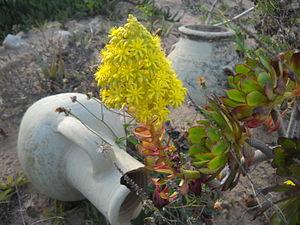
Fleur d'Aeonium arboreum, Prise au jardin à Djerba, cette plante n'appartient pas à la flore locale
Aeonium arboreum, l'aéonium en arbre ou chou en arbre, est une espèce de plantes succulentes, du genre Aeonium, de la famille des Crassulaceae, originaire des îles Canaries et du Maroc.